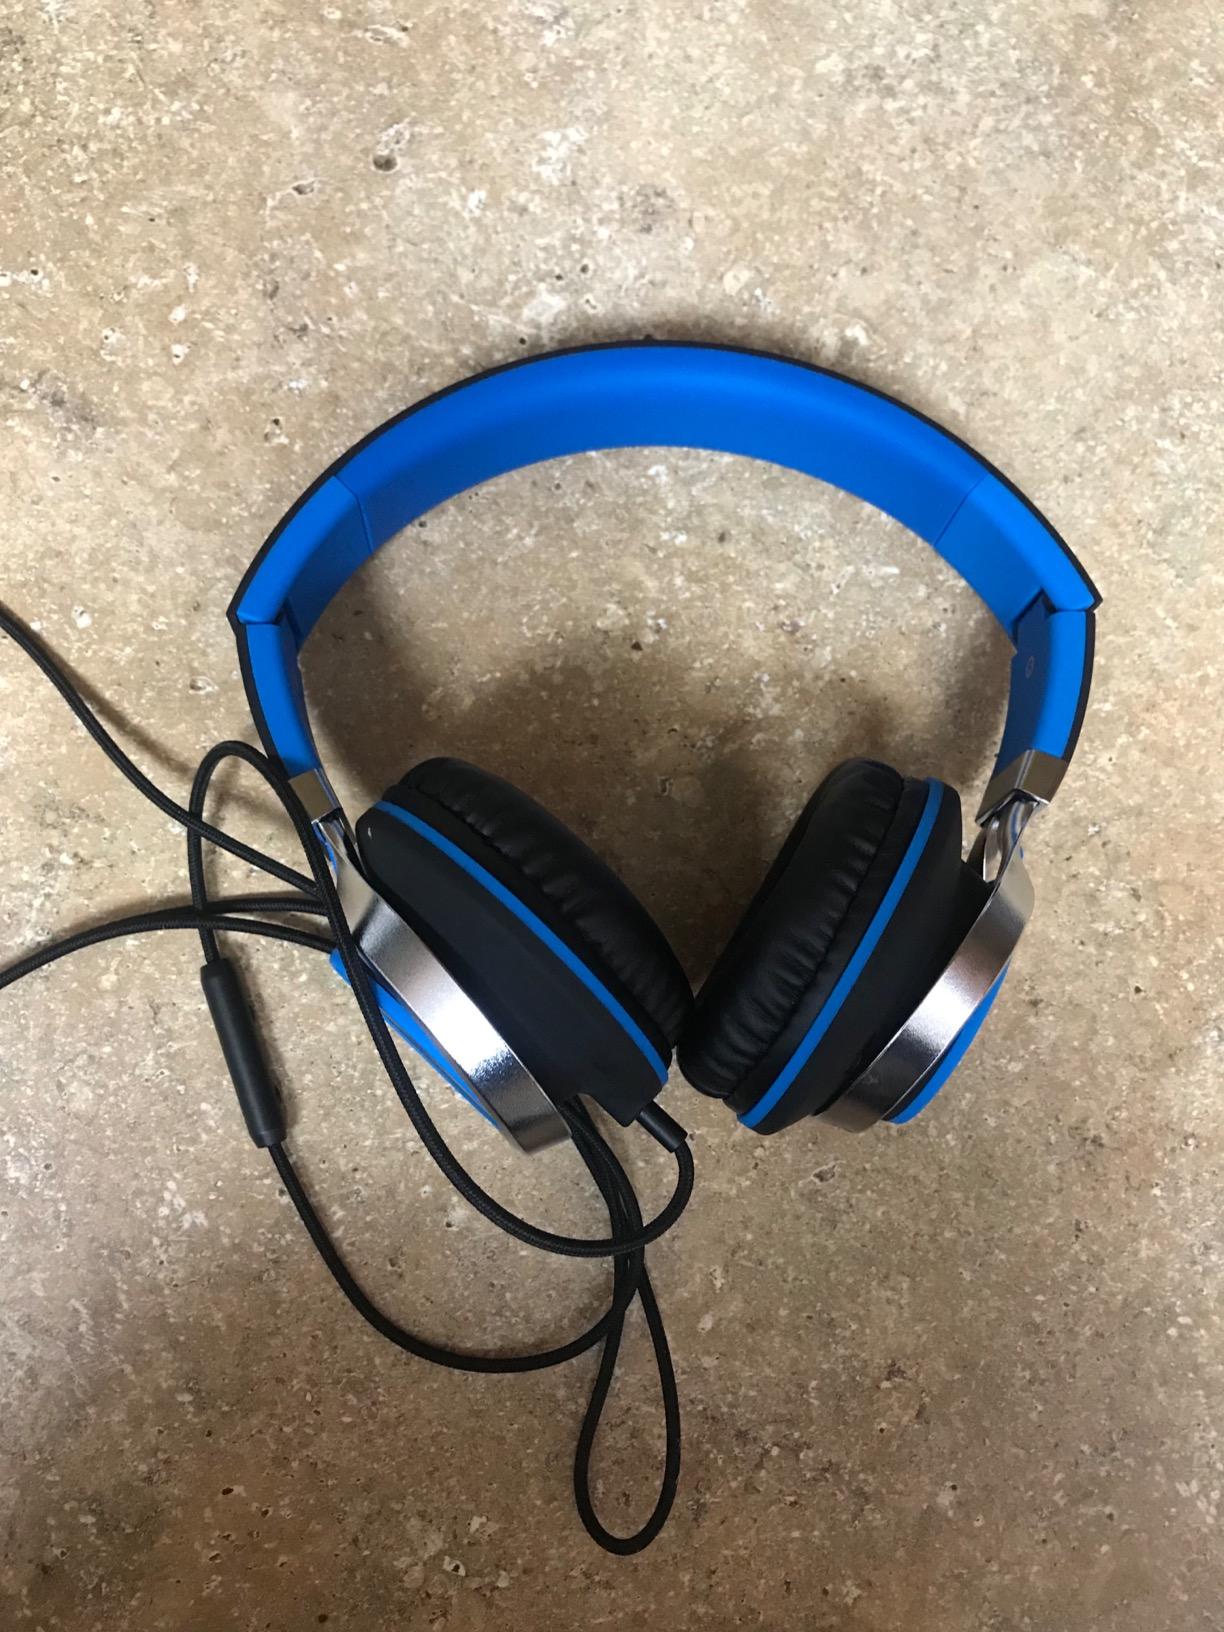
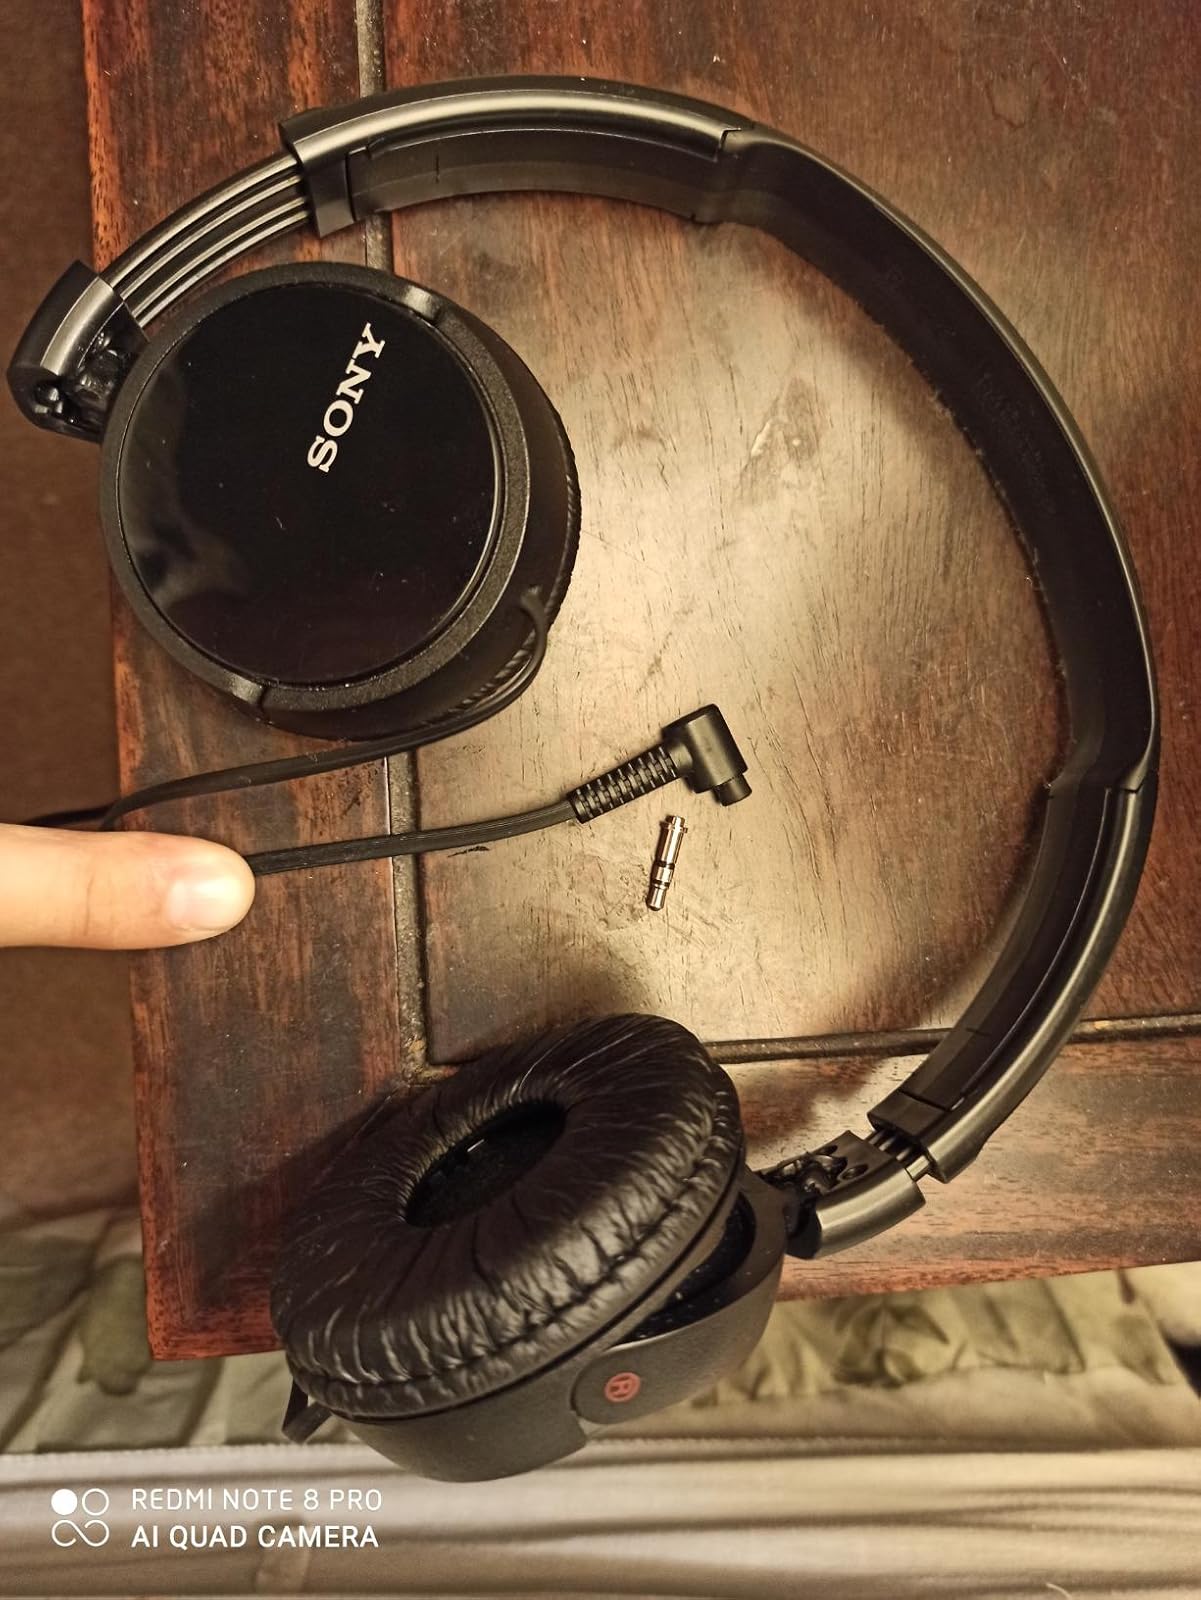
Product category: headphones
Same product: no